Answer in natural language. Considering the relative positions, where is light brown wooden dresser with 10 drawers (highlighted by a red box) with respect to blue colour bed (highlighted by a green box)? Choose between the following options: right or left
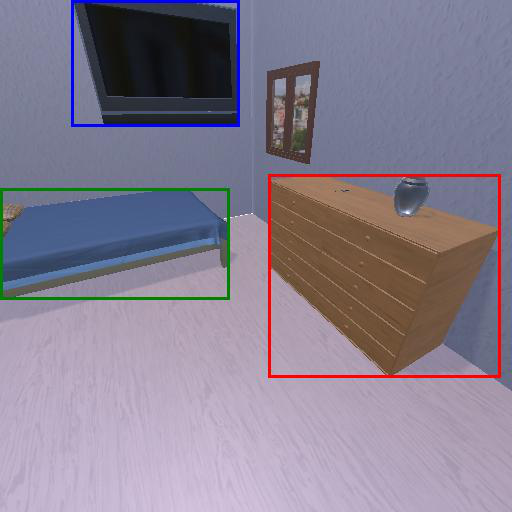
<answer>right</answer>